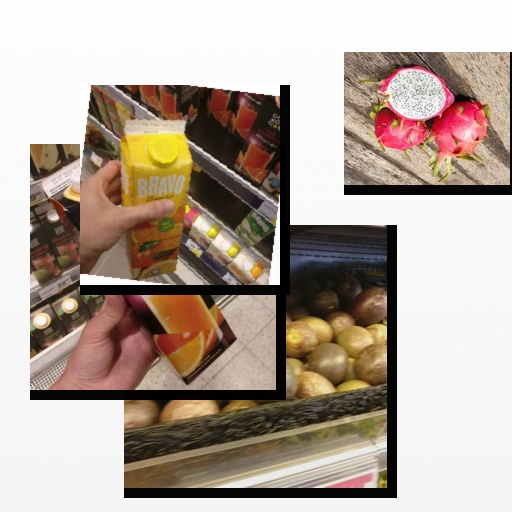
Food items: orange_juice, dragon_fruit, grapefruit_juice, passion_fruit